FMW 12th Anniversary Show

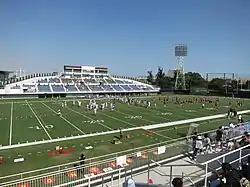
Kawasaki Stadium

FMW 12th Anniversary Show: Kawasaki Legend 2001 was a professional wrestling pay-per-view (PPV) event produced by Frontier Martial-Arts Wrestling (FMW). The event took place on May 5, 2001 at Kawasaki Stadium in Kawasaki, Kanagawa, Japan. The event marked the return of FMW to the Kawasaki Stadium since Fall Spectacular in 1997. The event commemorated the twelfth anniversary of the promotion and was the final edition of the Anniversary Show as the promotion closed on February 15, 2002.